Edgar Seligman

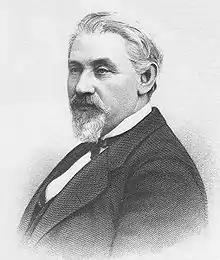
Banker Joseph Seligman, Edgar's Uncle

Seligman was born in San Francisco, California, in the United States, to German-American parents, and was Jewish. His father was Leopold Seligman, a businessman and banker who headed a London banking firm. Edgar was a nephew, as his father Leopold was a brother to the founders of the New York banking firm J. & W. Seligman & Co., initially headed primarily by Bavarian immigrant Joseph Seligman, and his brothers Jesse, James, Edgar's father Leopold, William and Henry. In 1851, Leopold and his brothers set up a store in San Francisco, the city where Edgar was born in 1867. Edgar's immediate family, headed by his father Leopold and his mother Margeurite, moved to London, England, around 1869, when he was two.